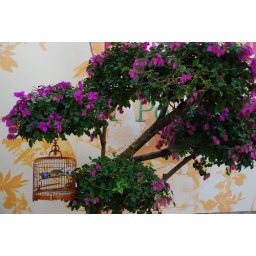
bird street and flower market, in hk